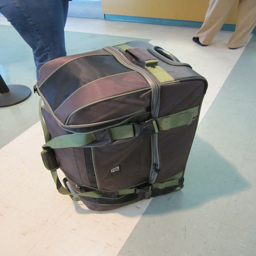
A piece of luggage sitting on the floor next to a persons feet.
A duffle bag piece of luggage sits vertically on the ground.
A single piece of luggage on the ground.
A luggage bag sits on the floor while two people stand nearby.
A piece of luggage that is set on the ground and a person is standing next to it.